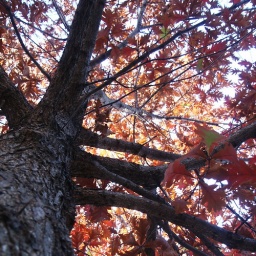
... the significance being that every other oak tree in the area has tan or brown autumn color.